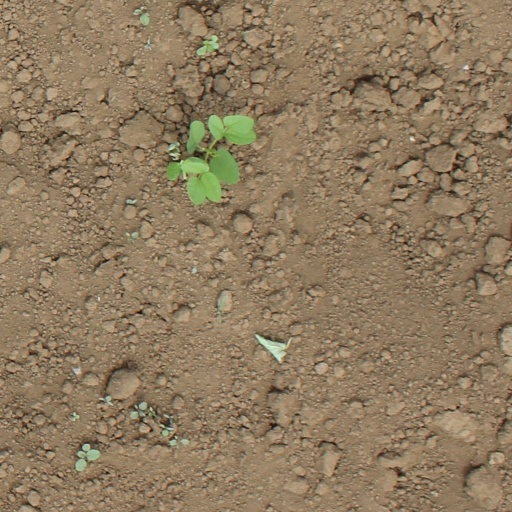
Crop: soybean